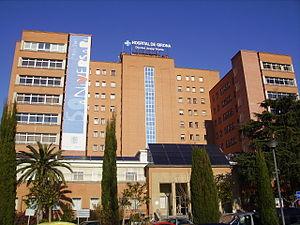
Josep Trueta i Raspall est un chirurgien catalan. Pendant la guerre civile espagnole, il développa un procédé de traitement des fractures ouvertes. Il fut professeur d'orthopédie à l'université d'Oxford et membre du Conseil national catalan.